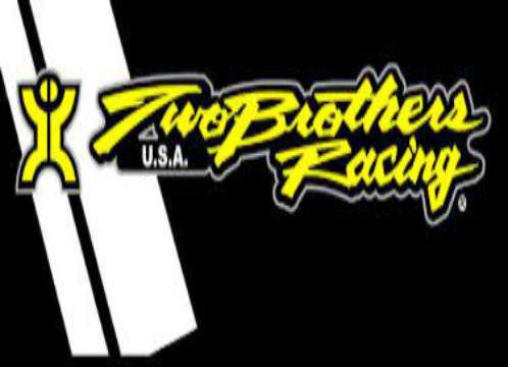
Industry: Necessities